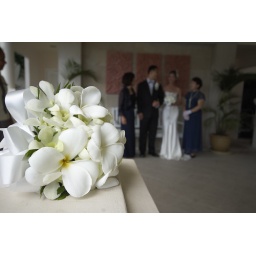
A bouquet of flowers sits by the table as the newly married and their mothers stand in the spotlight.